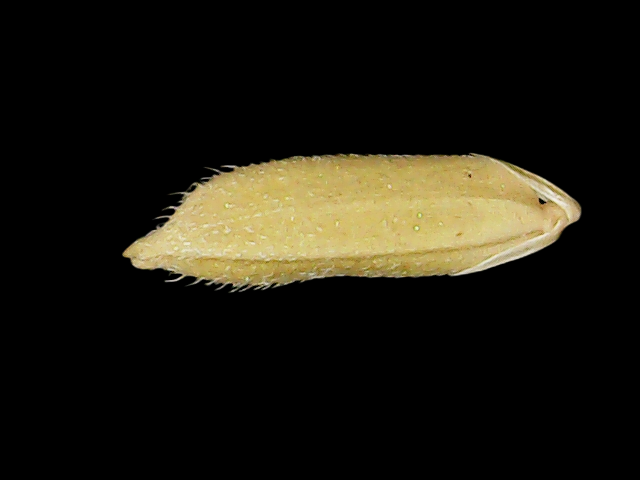
Rice variety: Binadhan17